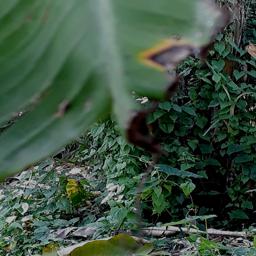
Label: POTASSIUM DEFICIENCY